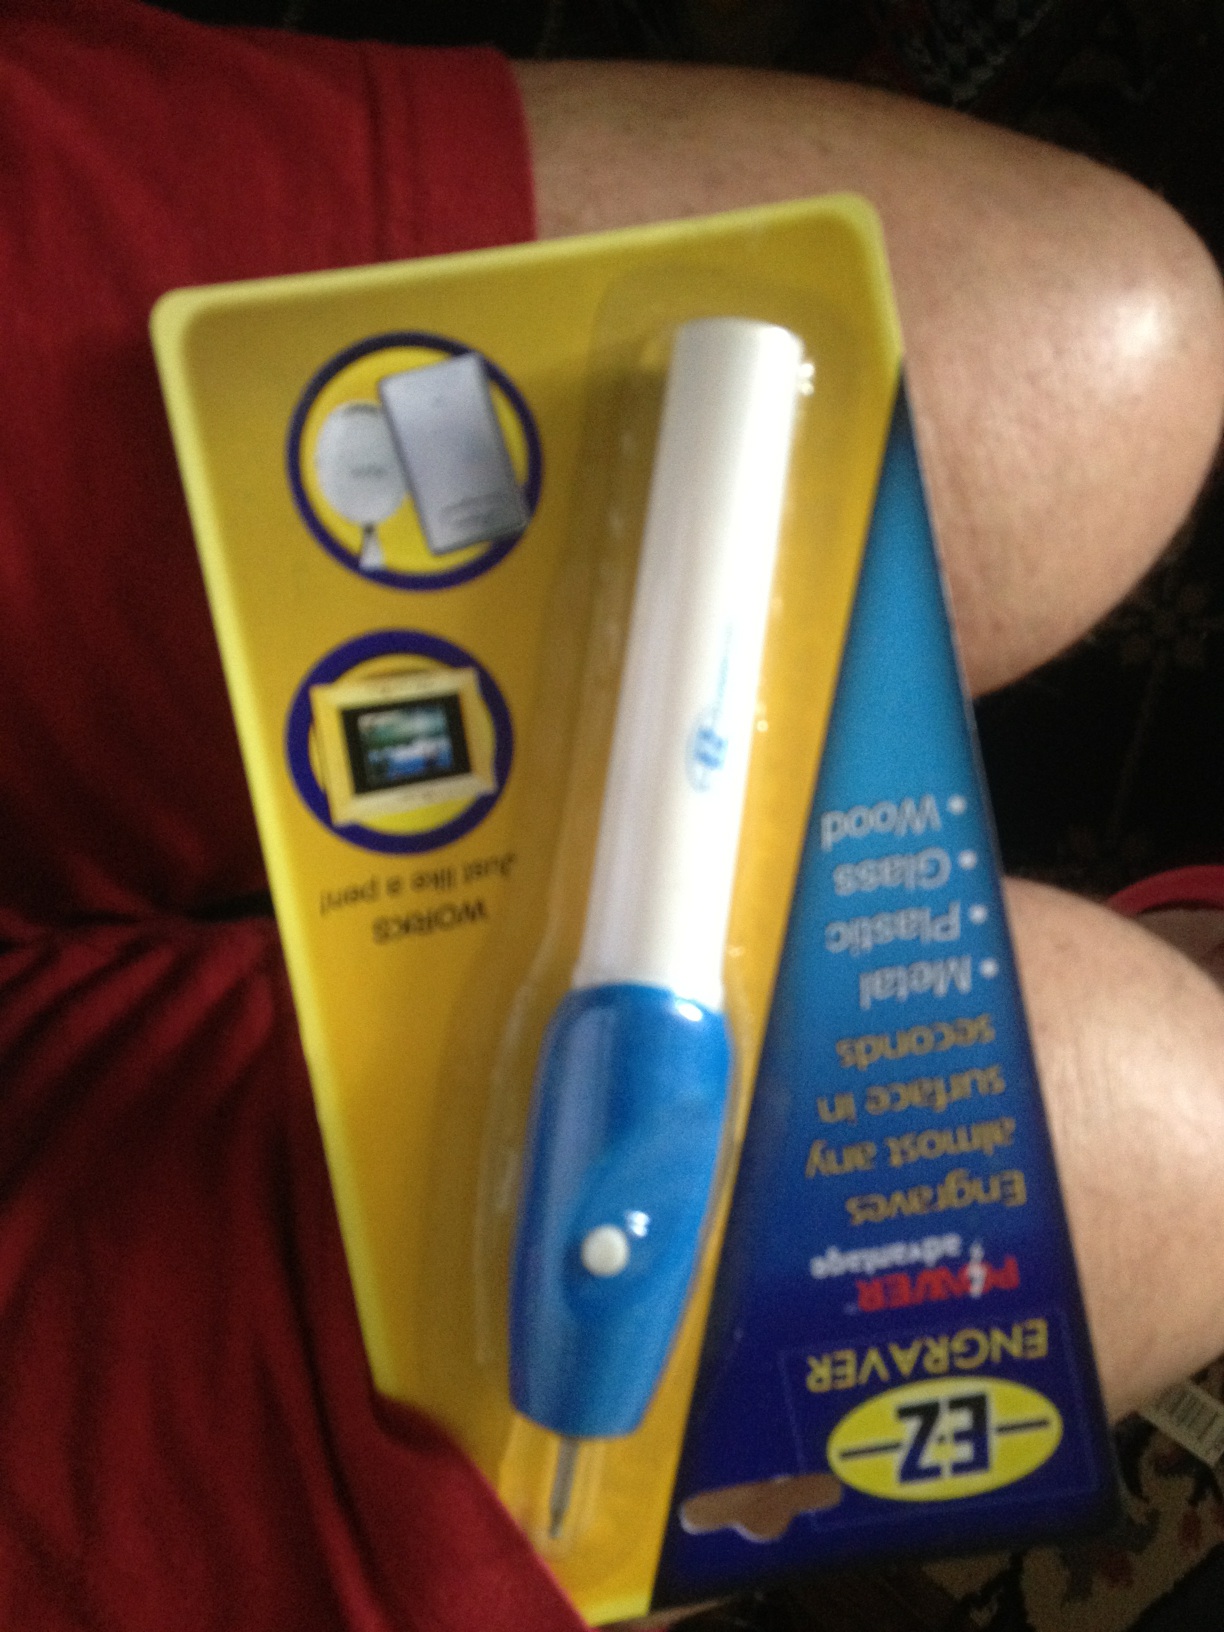Question: What is this item?
Answer: engraver